Marajó Archipelago

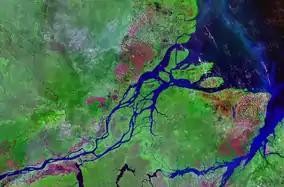
Satellite image of the mouths of the Amazon River in Brazil, with the Marajó Archipelago in the center (2006).

The Marajó Archipelago ("") is the largest fluvial-maritime archipelago on Earth. Located in the Brazilian states of Amapá and Pará, the island group has approx. 2,500 islands.